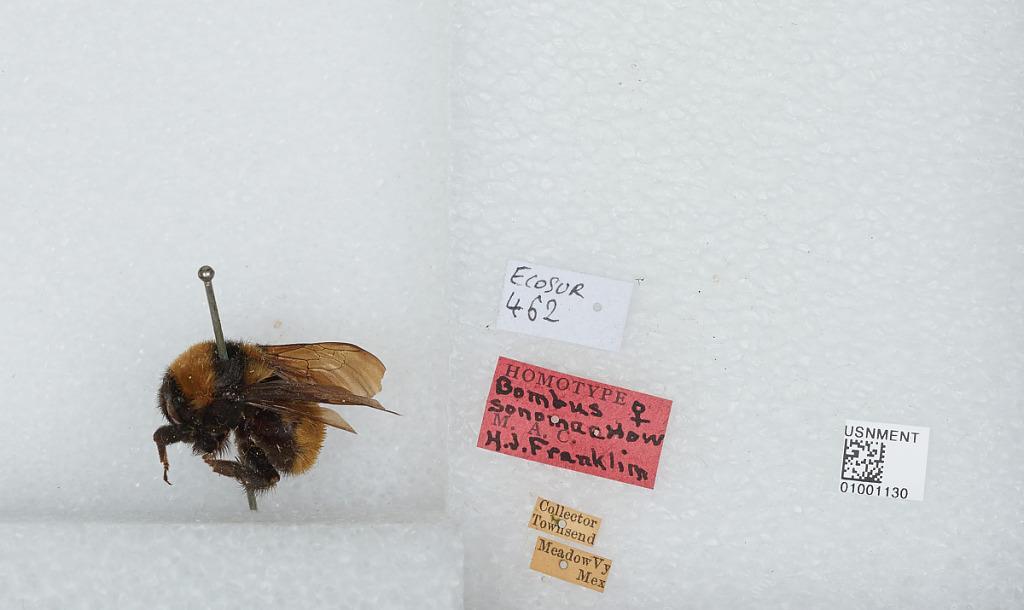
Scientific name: Bombus (Fervidobombus) fervidus fervidus (Fabricius)
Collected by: Townsend
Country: Mexico
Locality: Meadow Valley